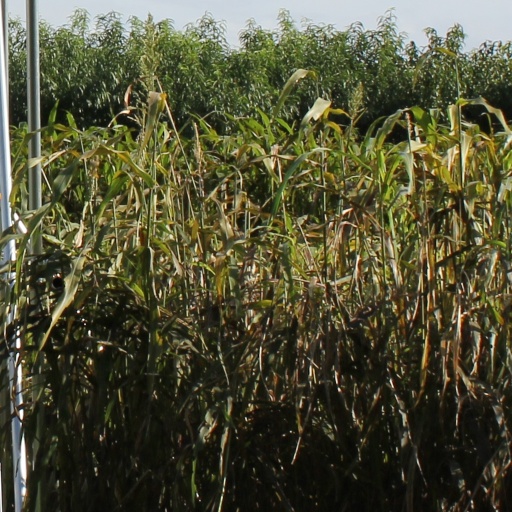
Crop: sorghum